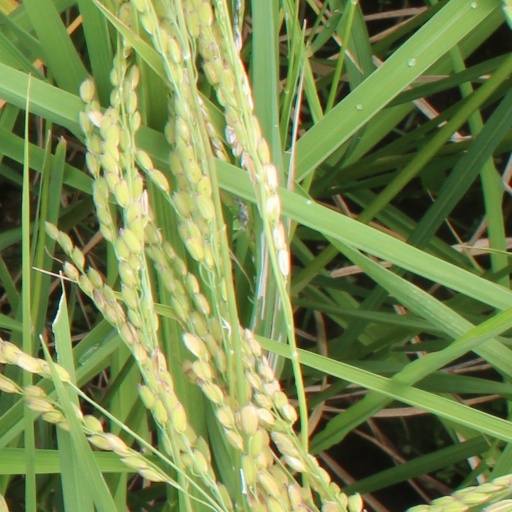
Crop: rice